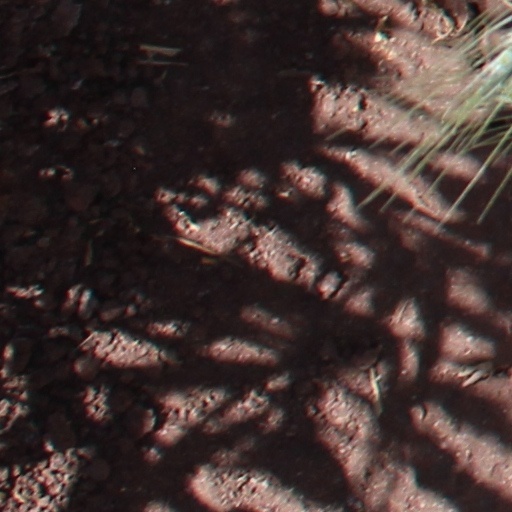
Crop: wheat